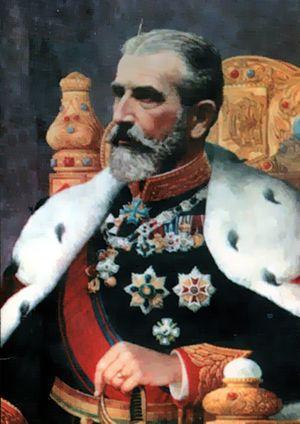
Carol Iᵉʳ ou Charles Iᵉʳ est un membre de la maison de Hohenzollern. Le 20 avril 1866, il est élu prince-souverain des principautés unies de Roumanie après la destitution du prince Alexandre Iean Iᵉʳ Cuza. Il est proclamé roi de Roumanie le 26 mars 1881. Il est le premier souverain de la maison de Hohenzollern-Sigmaringen à régner sur le pays, dynastie qui demeure à la tête du royaume de Roumanie, jusqu'à la proclamation de la république en 1947 par le gouvernement communiste.
Bernhard Heinrich Martin Karl von Bülow est un homme d'État allemand ayant occupé plusieurs postes politiques dont celui de ministre des Affaires étrangères de 1897 à 1900 et celui de chancelier impérial de 1900 à 1909.